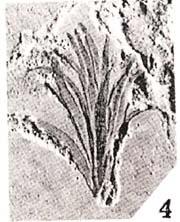
一个化石属于被子植物，其特征描述:草本，叶基生，成束，披针形，顶端尖锐，长约2.1cm，宽1mm左右。叶脉为平行脉，分叉，脉间宽而扁平，每枚叶子有脉5、6条。